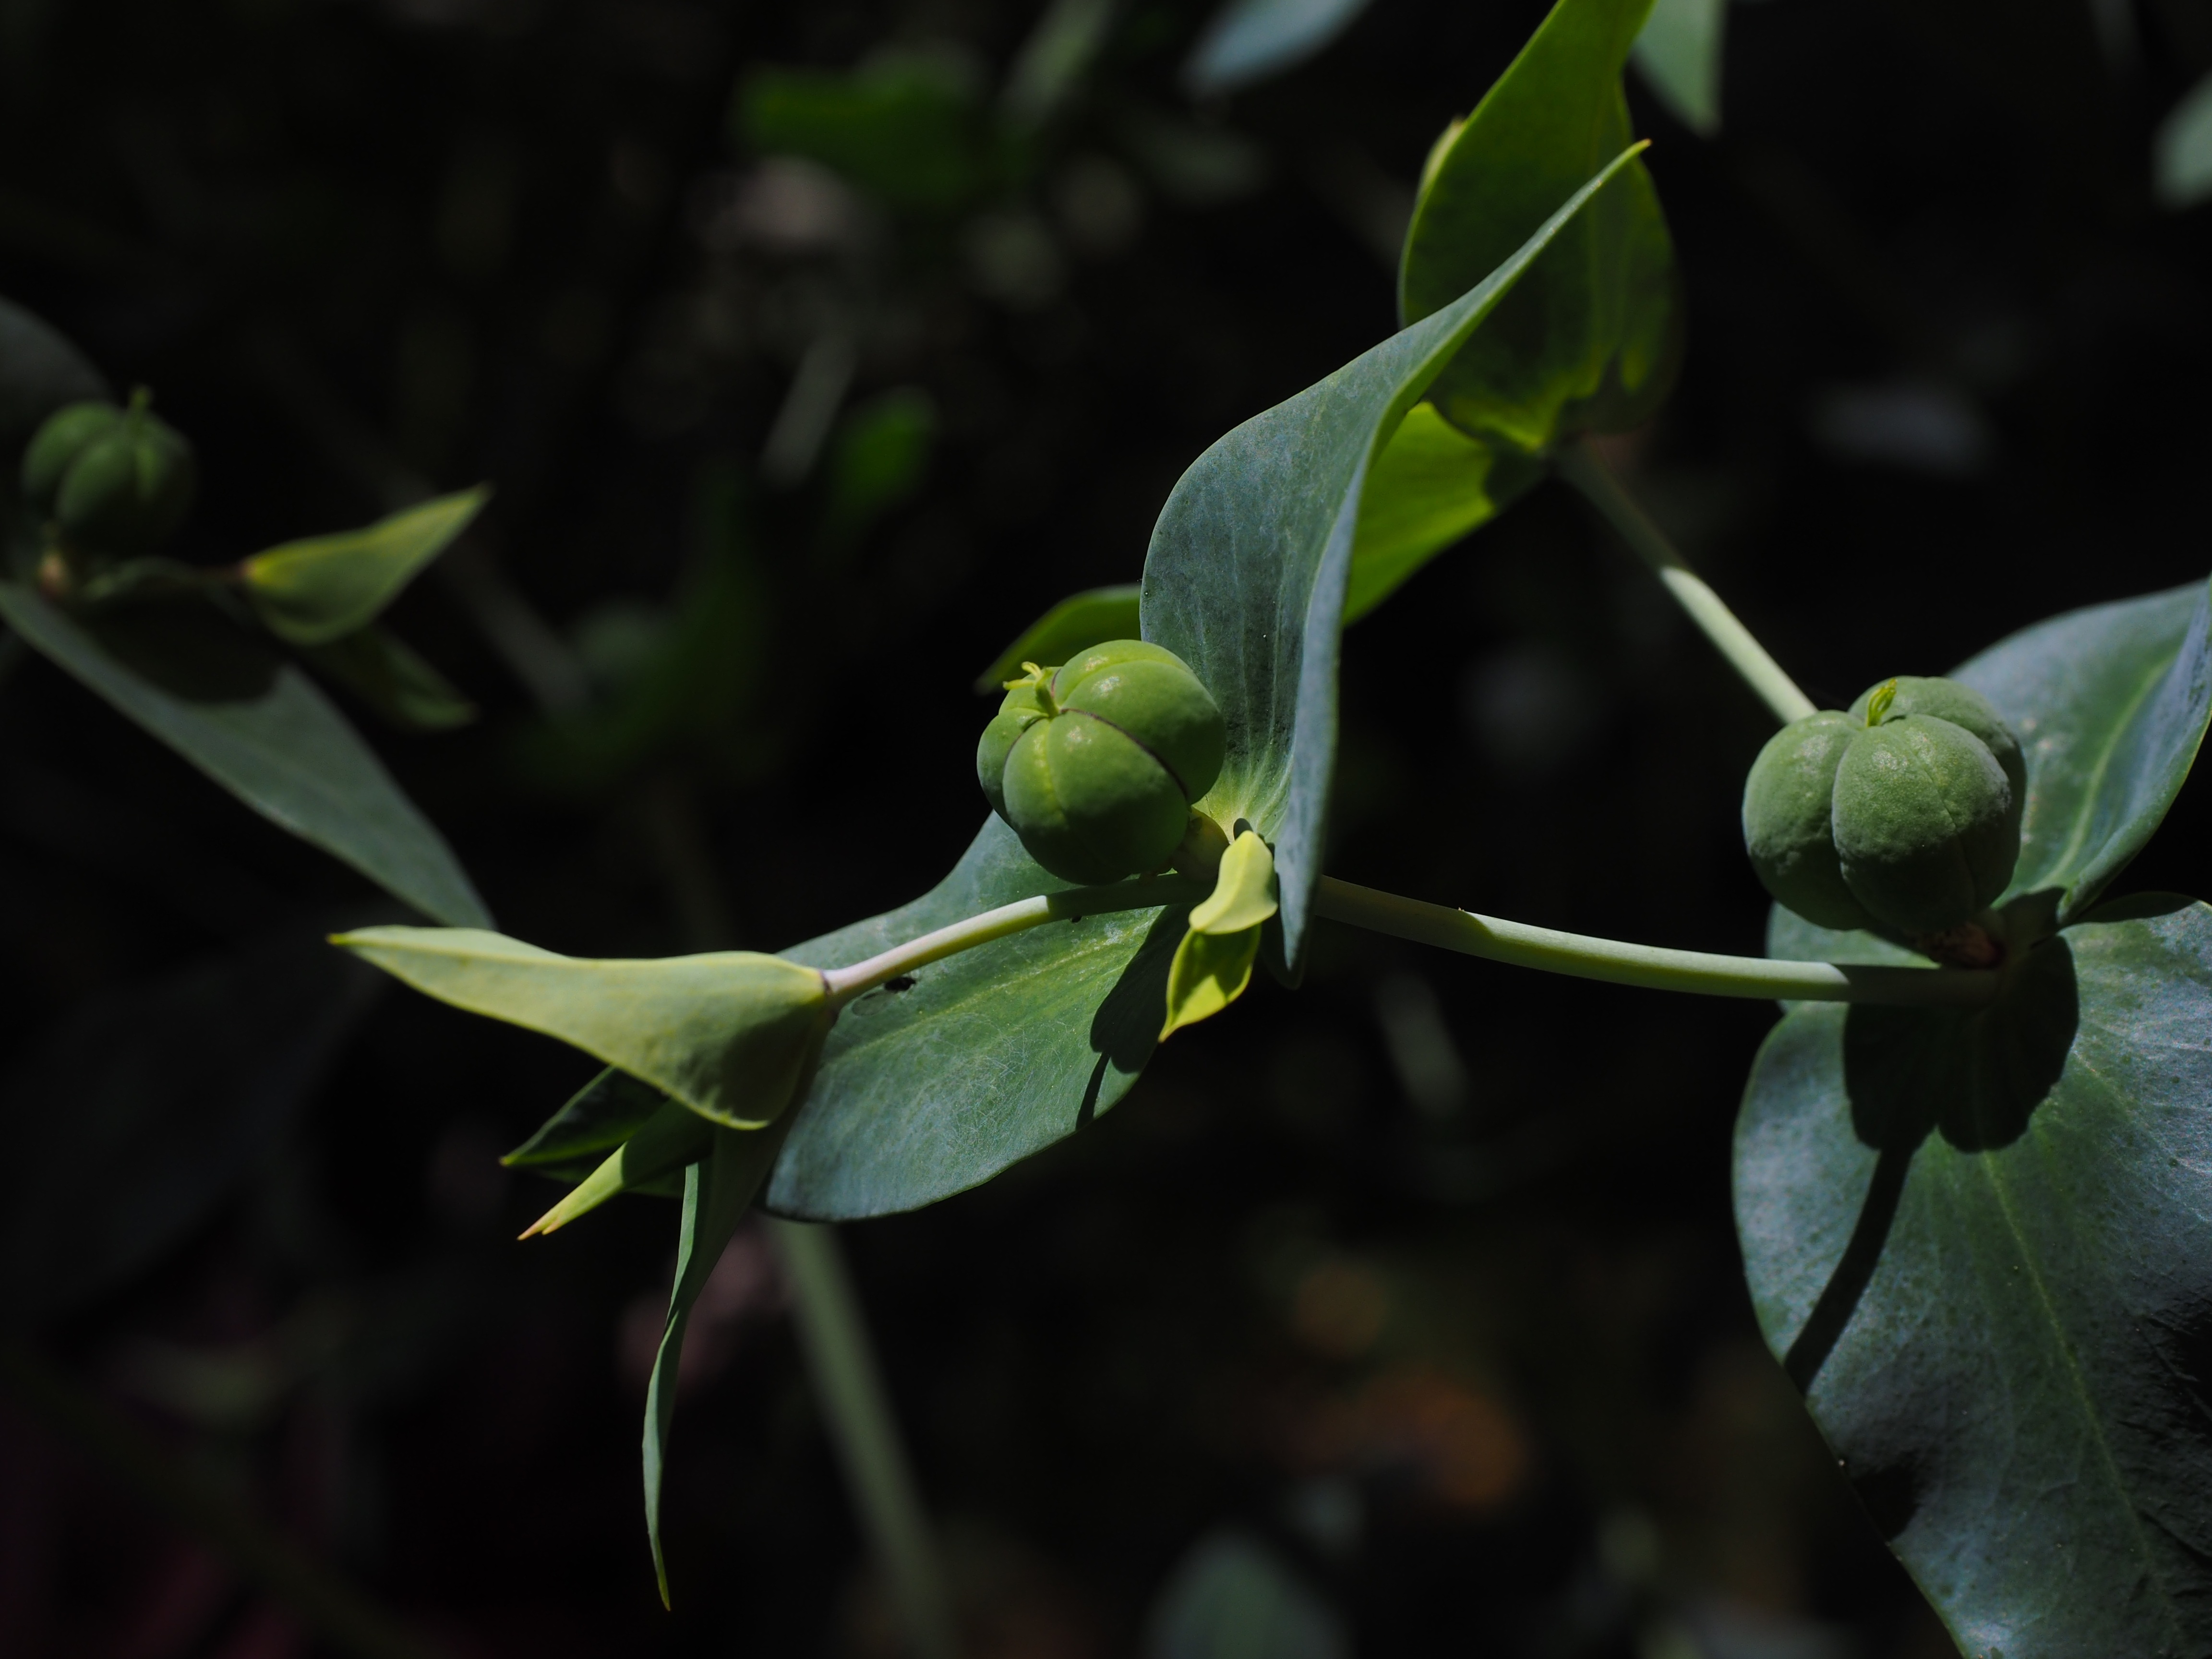
tree, nature, branch, plant, leaf, flower, food, green, produce, botany, flora, fauna, close up, seeds, shrub, toxic, bud, euphorbia, macro photography, flowering plant, spurge family, spurge, seed capsules, encapsulate, wart herbal, euphorbiaceae, plant stem, land plant, euphorbia lathyris, ingenol, ingeol ester, witches milk, devil milk, poison milk, woodpecker root, spring root, spring wolf milk, four line spurge, vole wolf milk